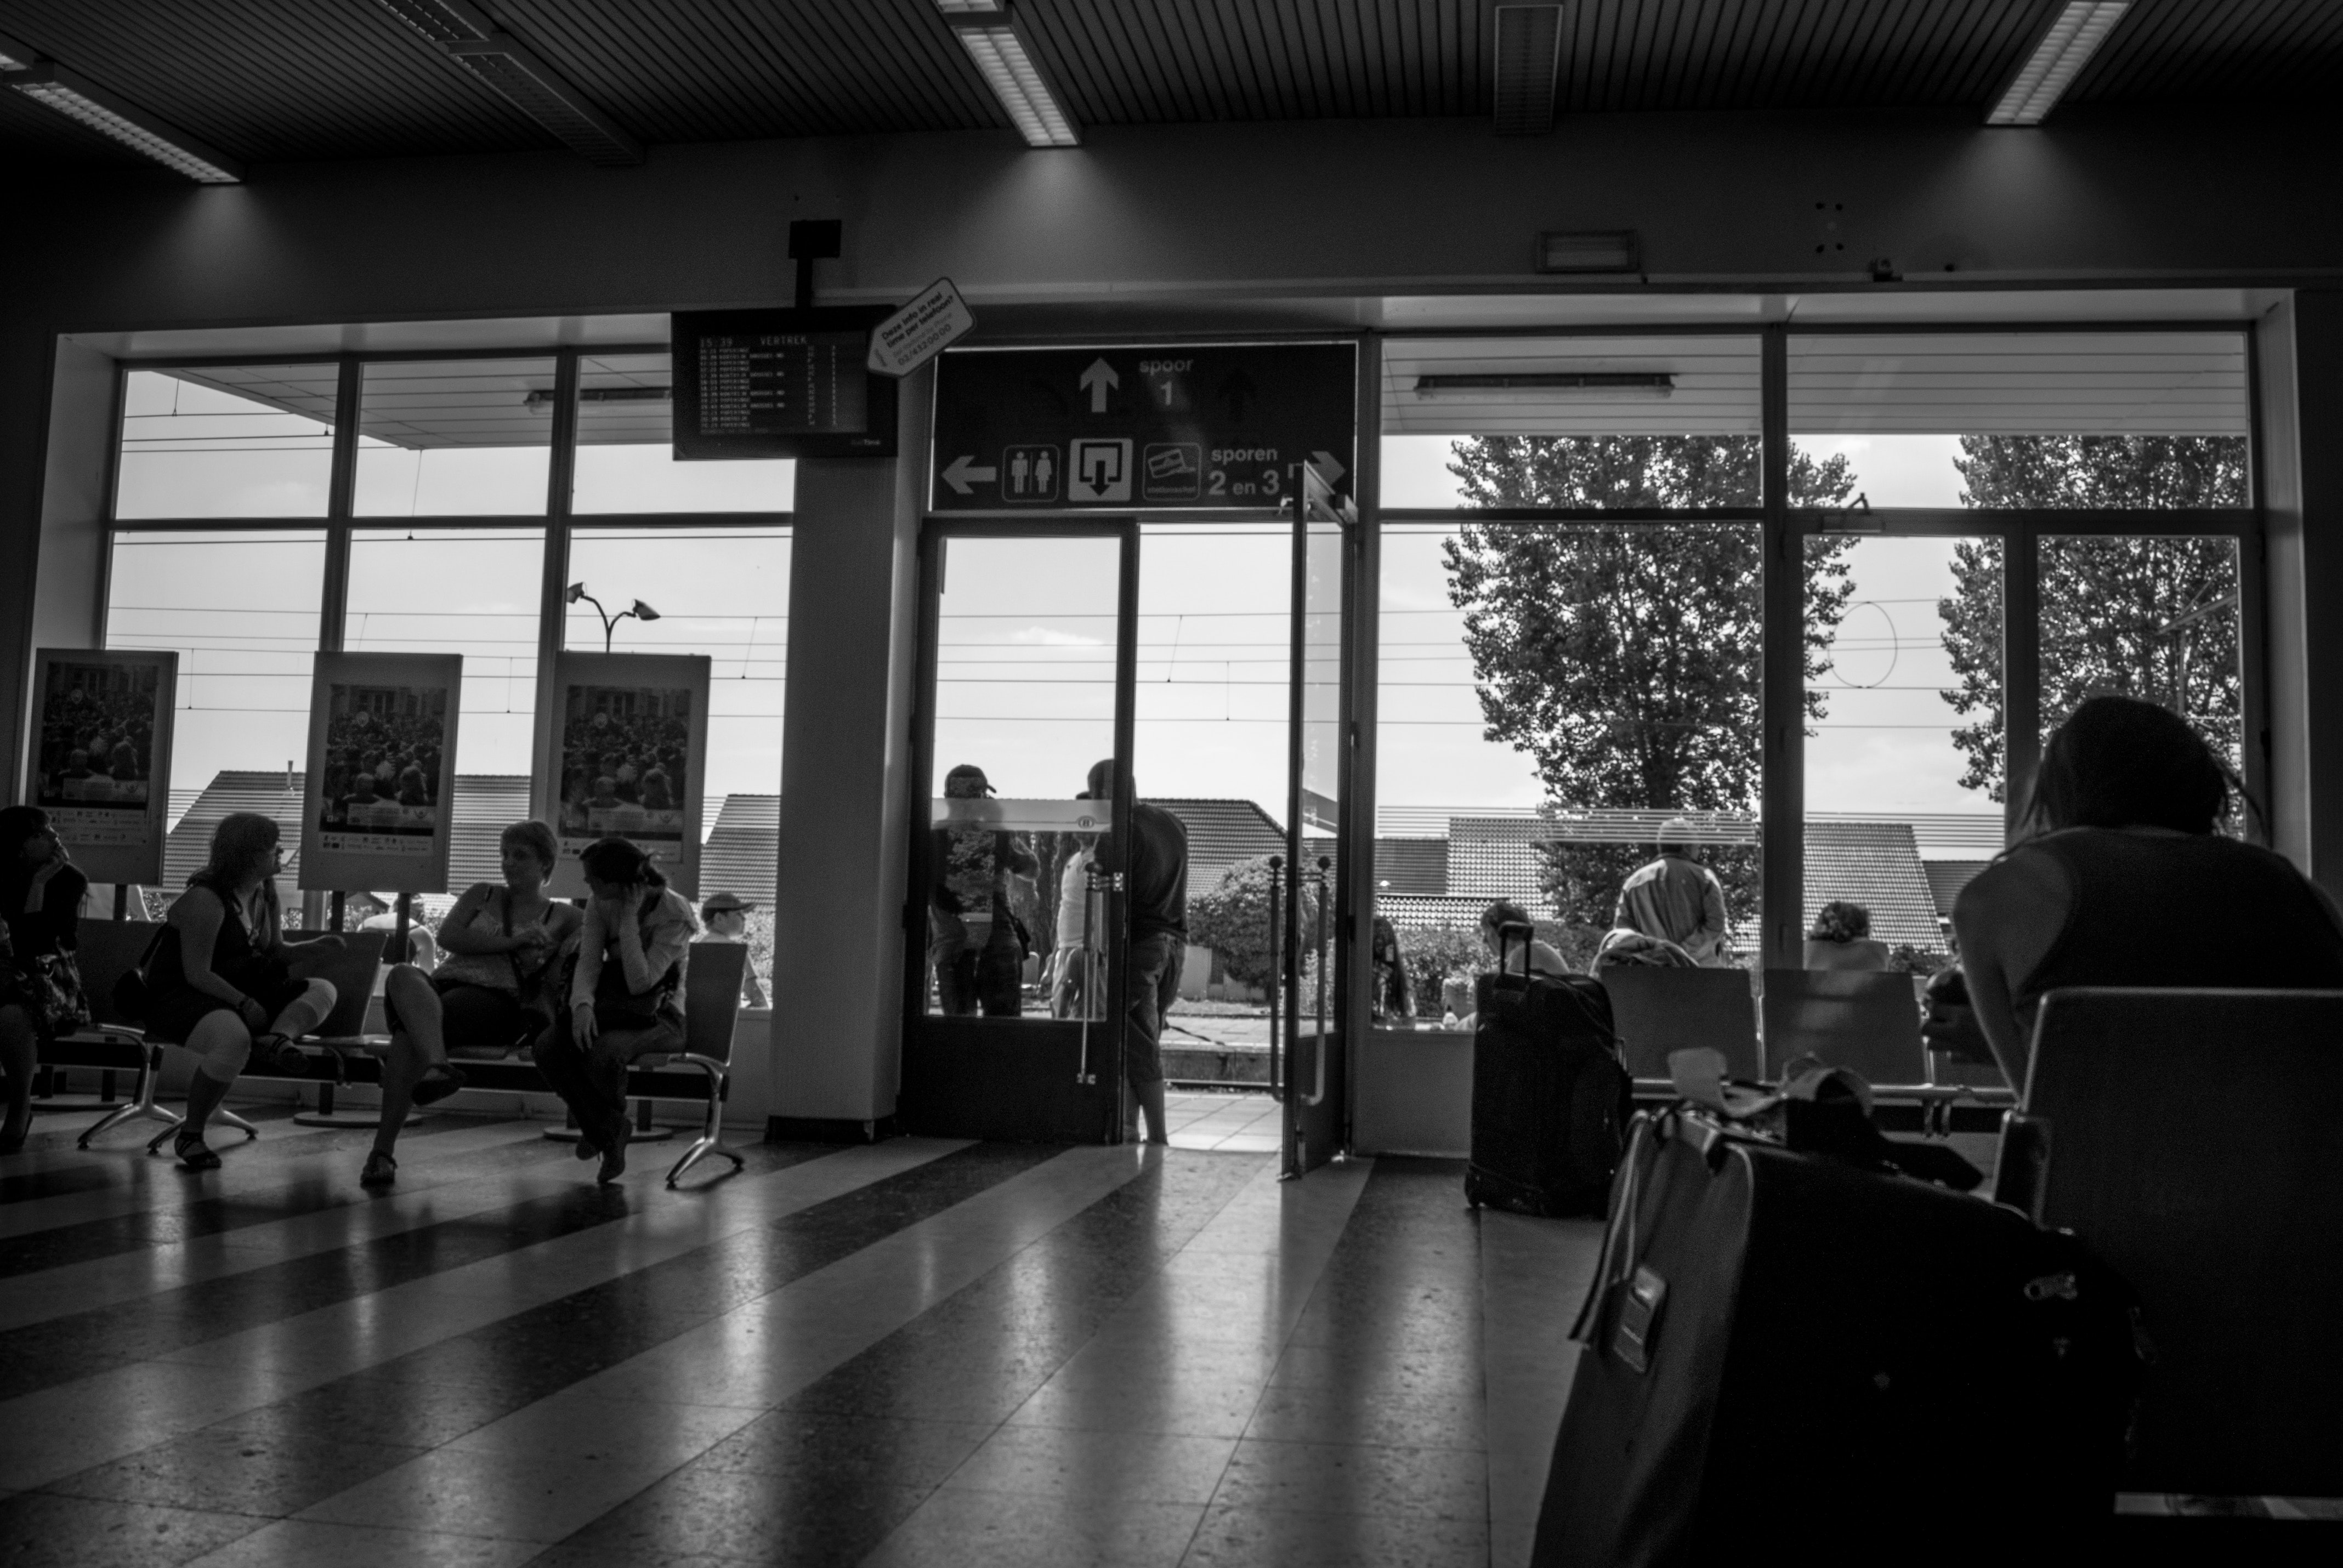
white, black, black and white, monochrome, monochrome photography, snapshot, standing, architecture, infrastructure, photography, window, building, street, waiting room, glass, door, reflection, style, crowd, lobby, city, night